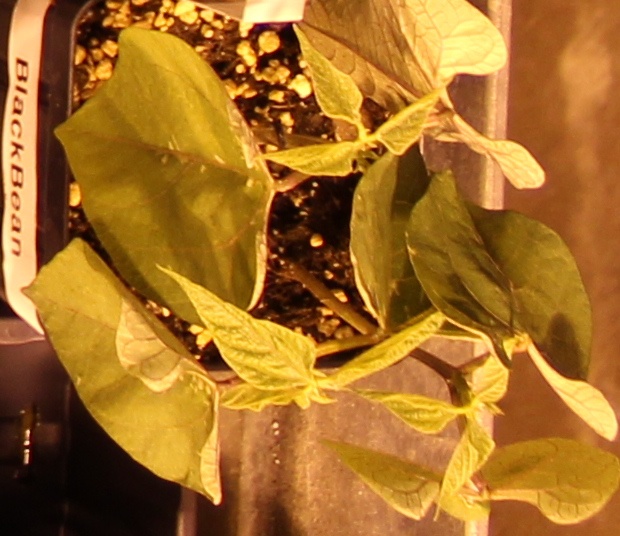
Label: Blackbean